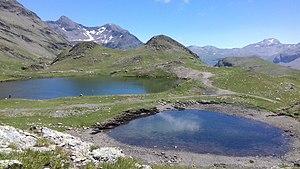
Lacs jumeaux d'Orcières
Orcières est une commune française située dans la vallée du Champsaur, le département des Hautes-Alpes en région Provence-Alpes-Côte d'Azur.